Lionel Murphy

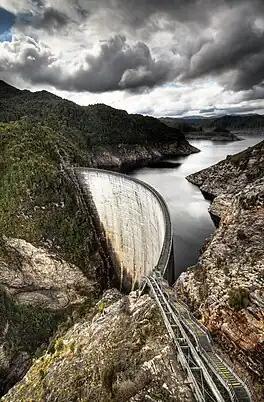
Gordon Dam in South West Tasmania World Heritage Area.

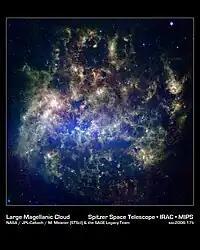
Large Magellanic Cloud, containing SNR N86.

In addition to his work as a legislator, Murphy also took a lifelong interest in science, having first studied science, then law, at the University of Sydney. Justice Michael Kirby identified Murphy's later scientific reading as "a positive influence on his approach to jurisprudence".